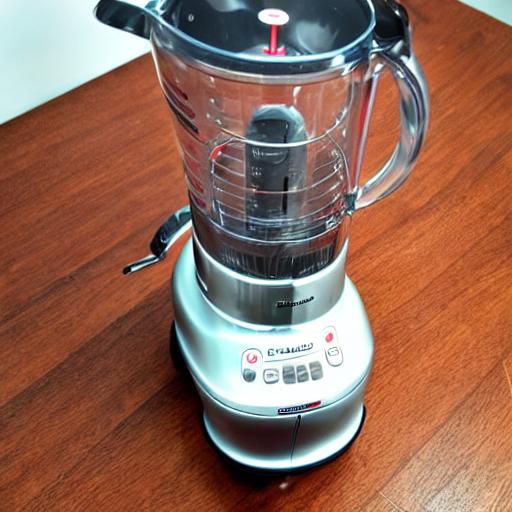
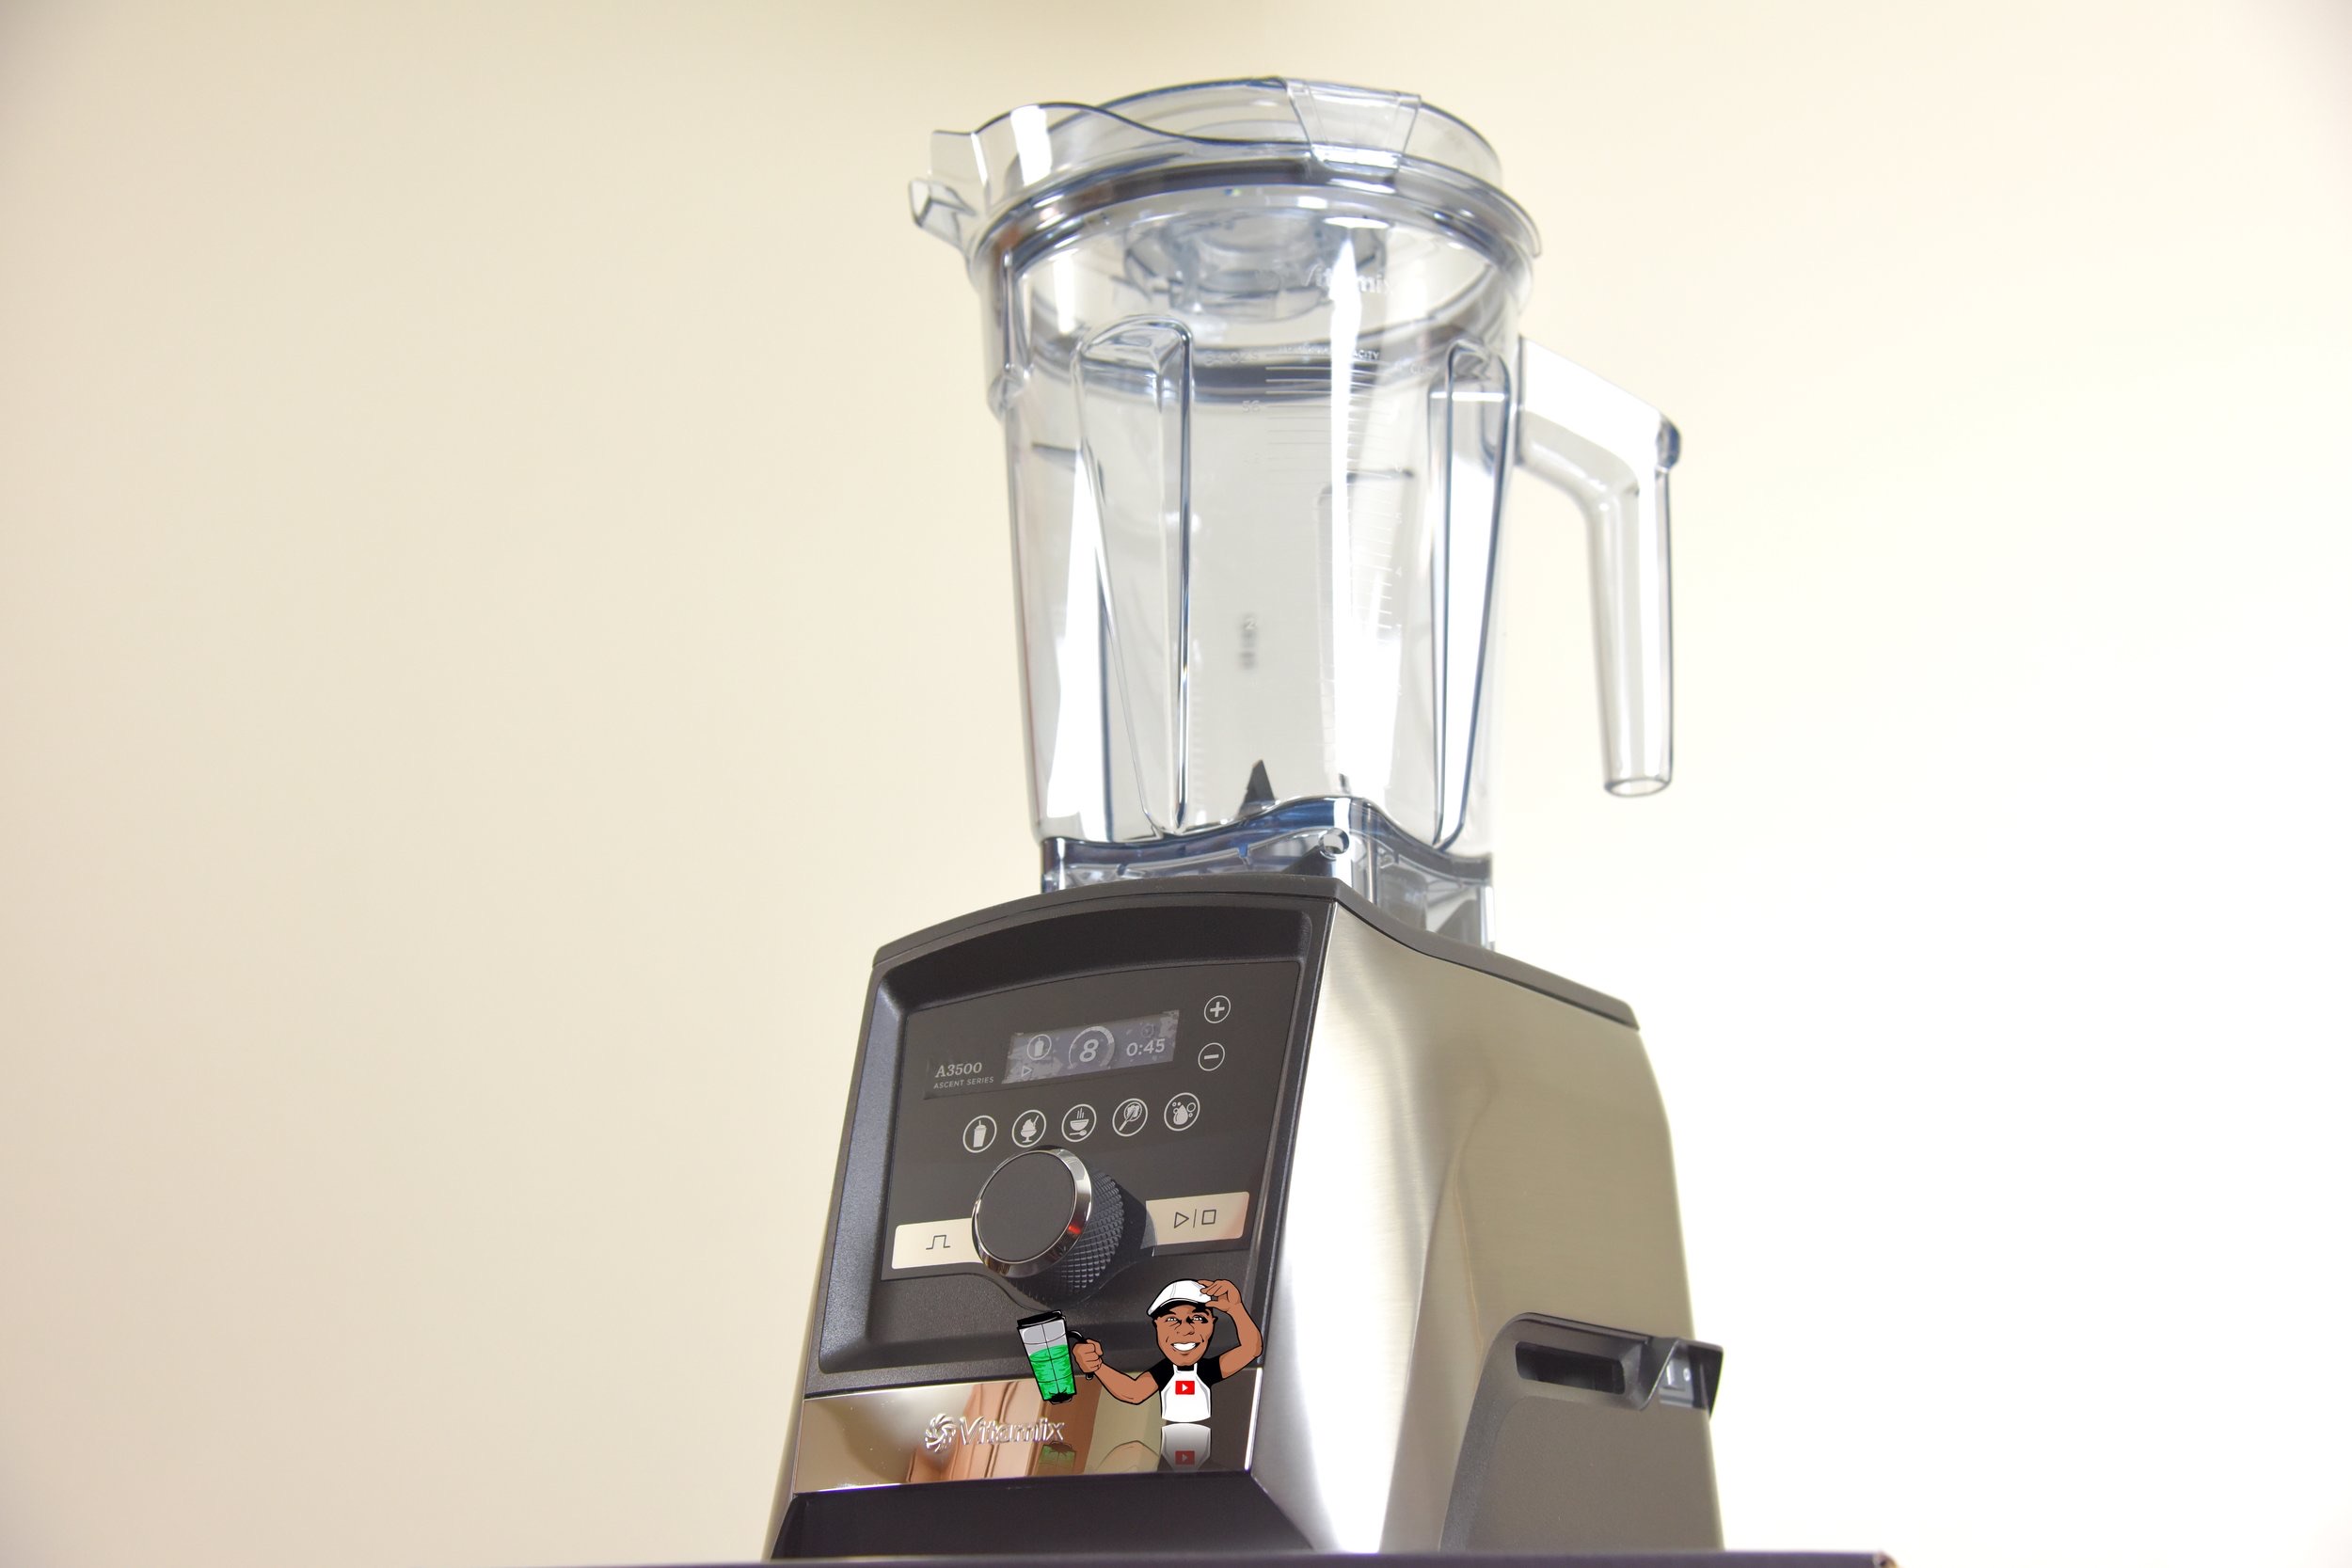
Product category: items_blender
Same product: no